Sideville

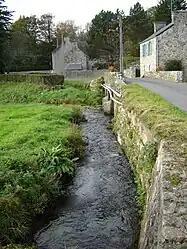
The Divette River at Sideville

Sideville is a commune in the Manche department in Normandy in north-western France.